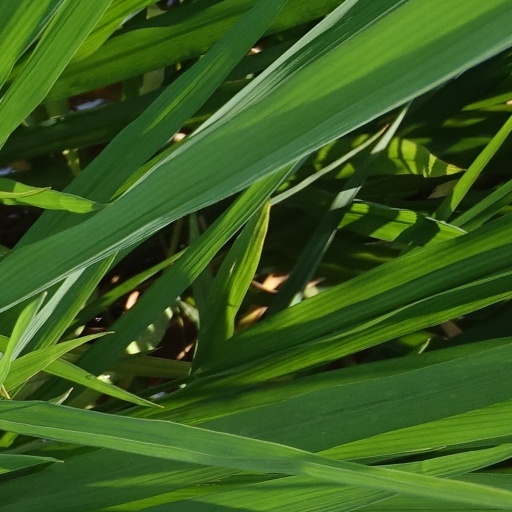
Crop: rice